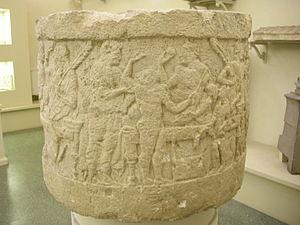
L'art étrusque est l'art produit par la civilisation étrusque du IXᵉ au Iᵉʳ siècle av. J.-C..